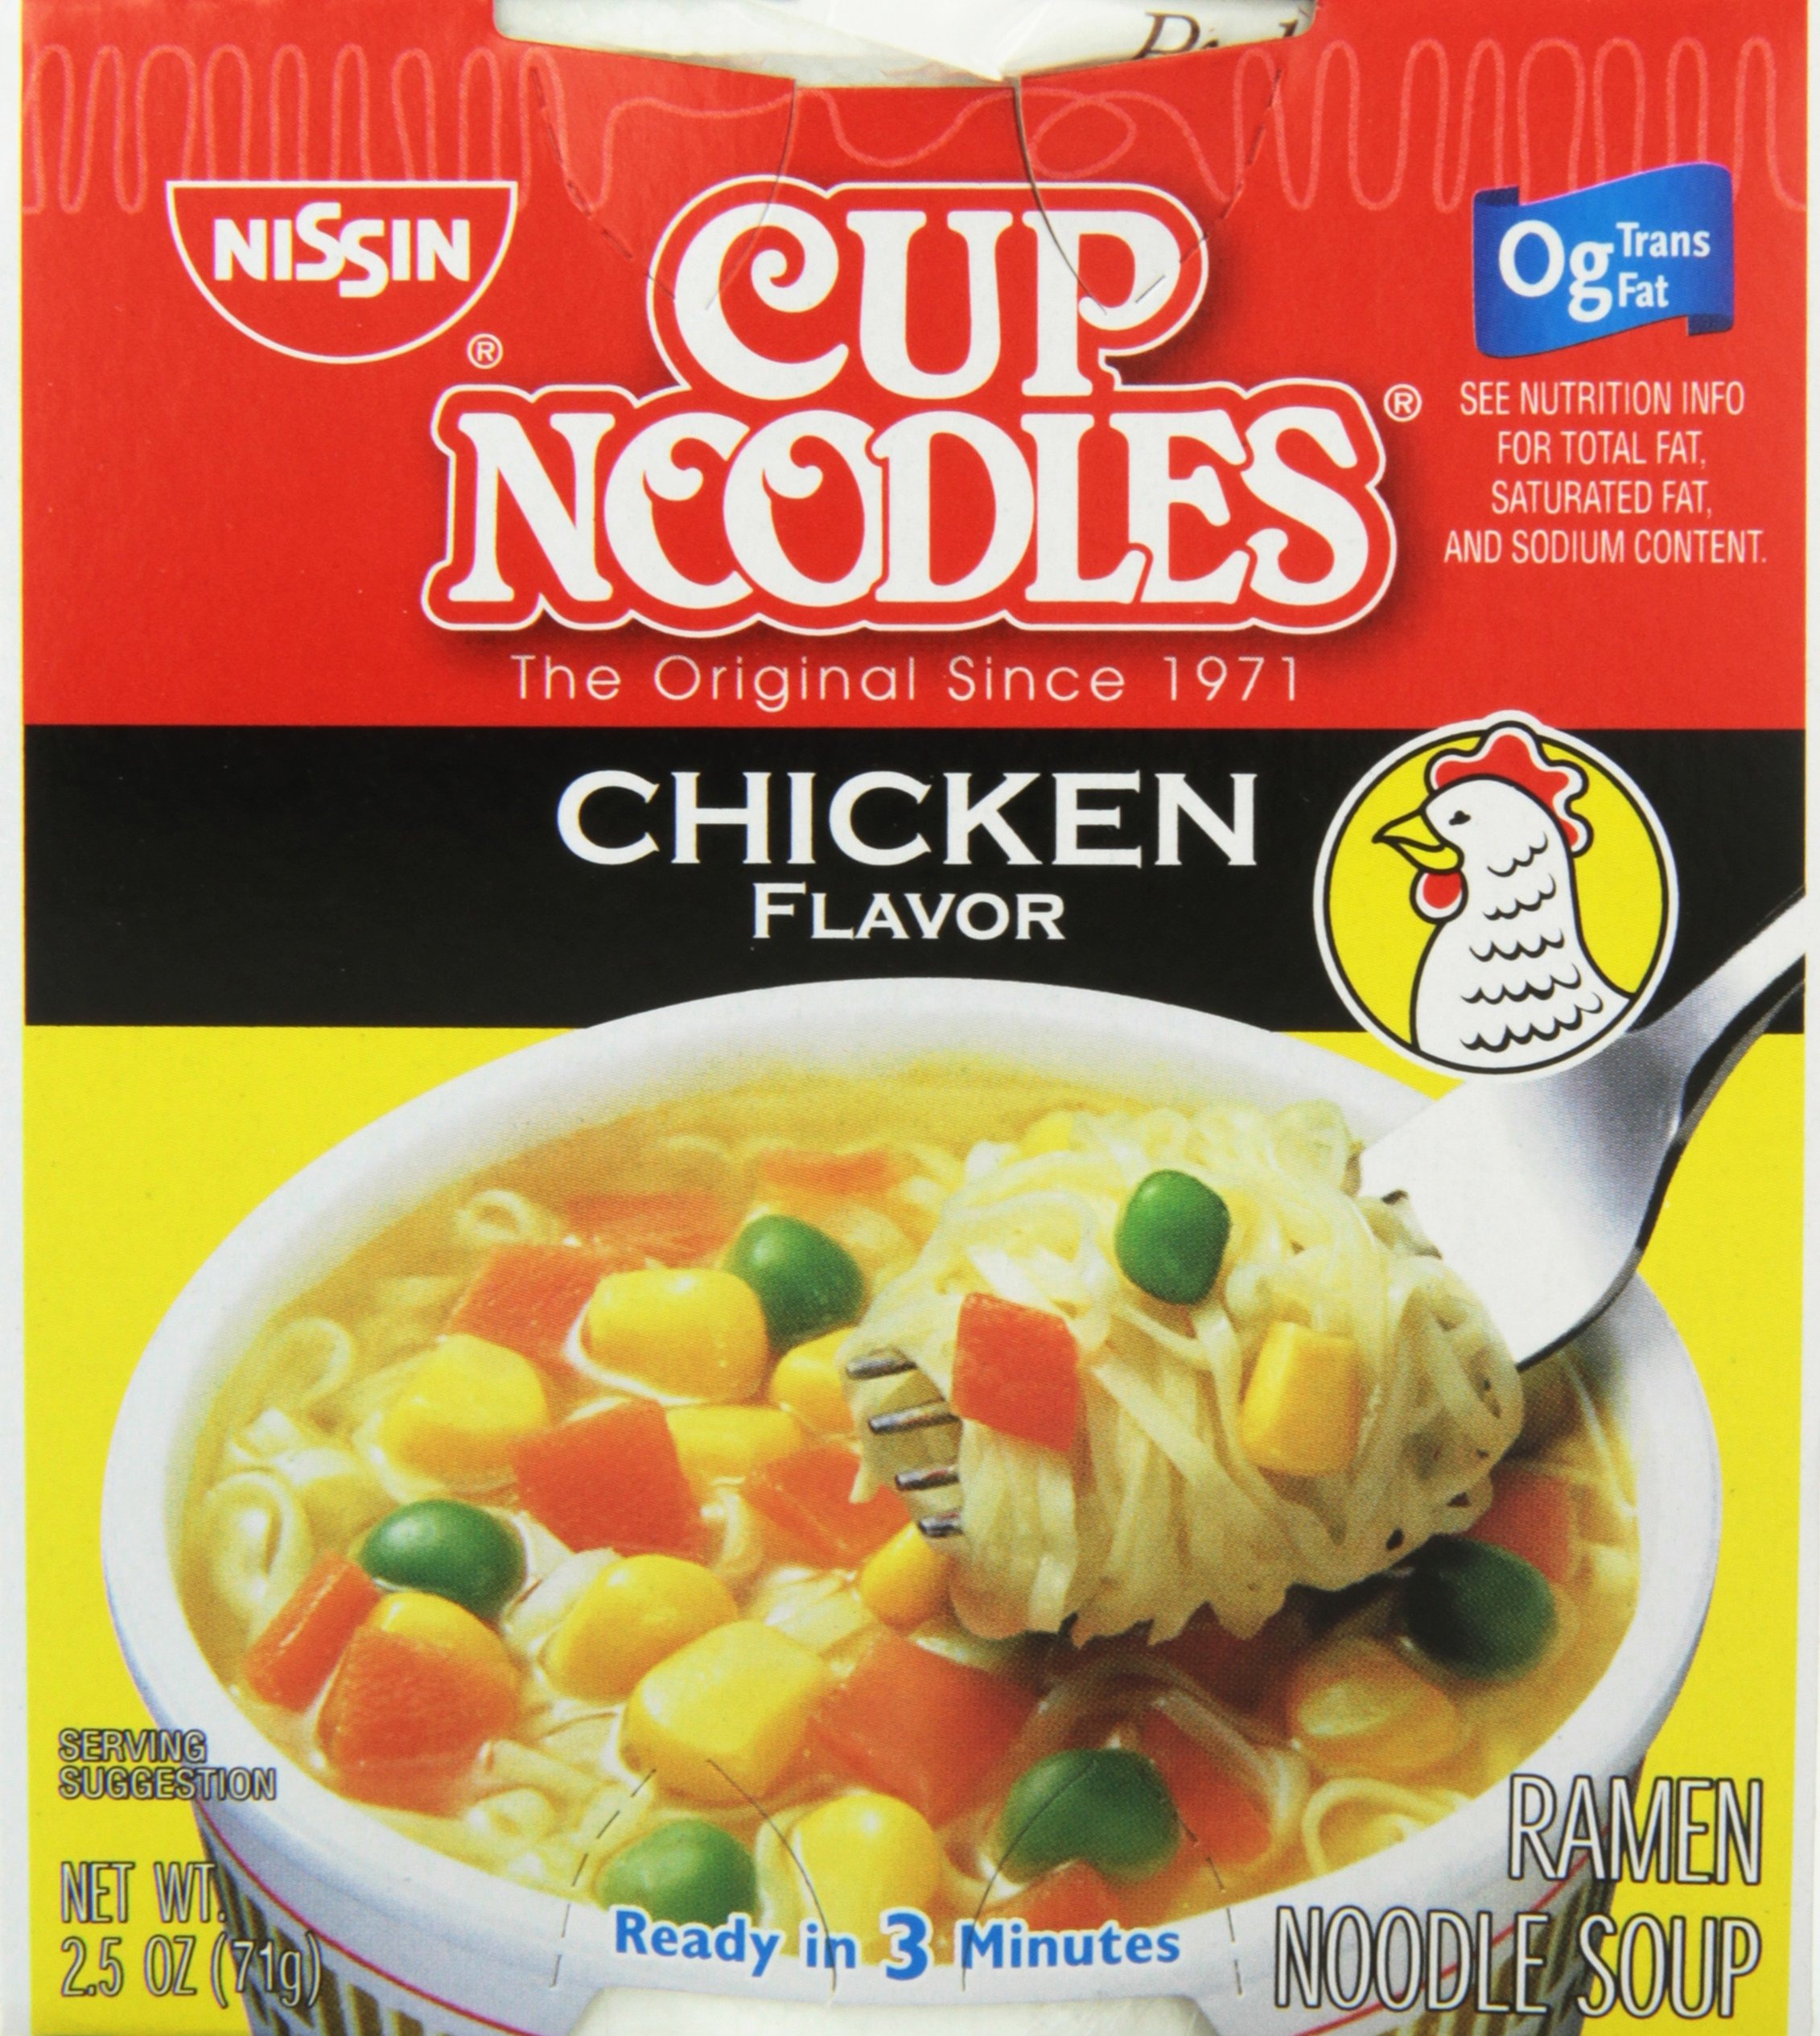
Item Name: Nissin Chicken Cup Noodles, 2.4 Ounce (Pack of 24)
Bullet Point 1: Delicious chicken flavored cup of noodles
Bullet Point 2: Offers 6g of protein in every cup
Bullet Point 3: Uses responsibly sourced palm oil
Value: 60.0
Unit: Ounce

Price: 15.99